No. 550 Squadron RAF

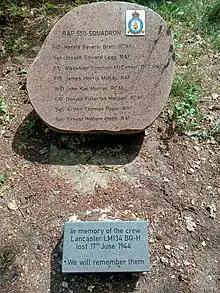
Memorial for the crew of the LM 134 BQ-H, lost 17 June 1944 near Rhenen, The Netherlands.

From January 44 until 26 May 1945 the squadron adjutant was Christopher Walter Waitt, who had served with the Royal Flying Corps in WW1 and had been awarded the Military Medal.